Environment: real
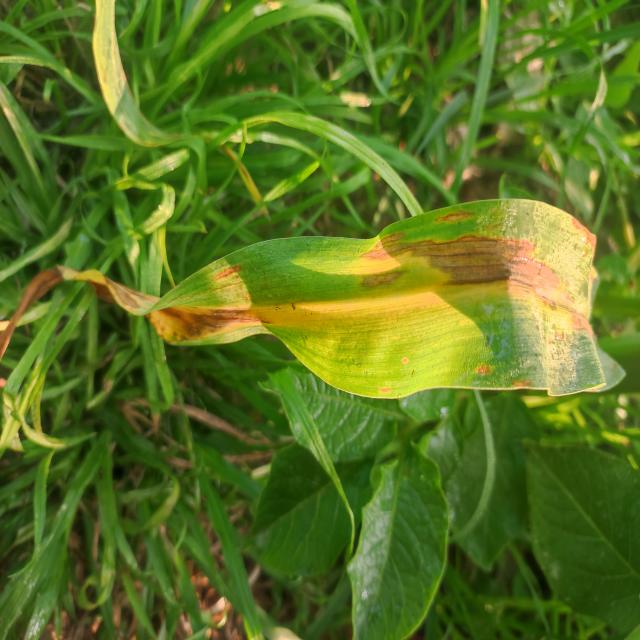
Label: nitrogen_deficiency